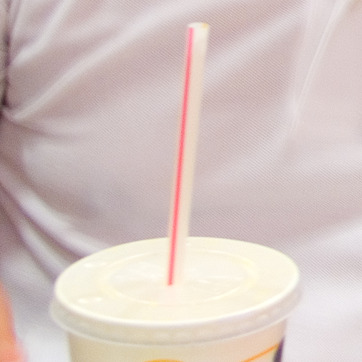
Material: plastic